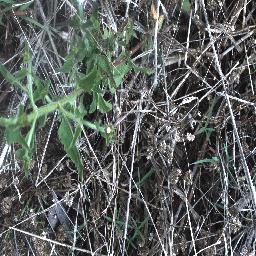
Label: siam_weed